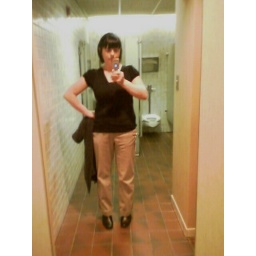
The full length mirror in the bathroom is unexpected and provides a certain &amp;quot;ew&amp;quot; factor in my pictures.